Alawi Sultanate

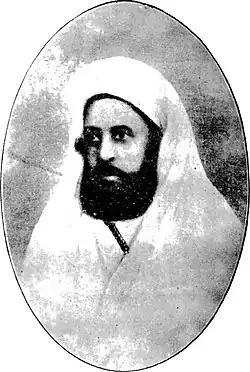
Hassan I in 1873

After Mawlay Isma'il's death, Morocco was plunged into one of its greatest periods of turmoil between 1727 and 1757, with Isma'il's sons fighting for control of the sultanate and never holding onto power for long. Isma'il had left hundreds of sons who were theoretically eligible for the throne. Conflict between his sons was compounded by rebellions against the heavily taxing and autocratic government which Isma'il had previously imposed. Furthermore, the "Abid" of Isma'il's reign came to wield enormous power and were able to install or depose sultans according to their interests throughout this period, though they also had to compete with the "guich" tribes and some of the Amazigh (Berber) tribes. Meknes remained the capital and the scene of most of these political changes, but Fez was also a key player. Ahmad adh-Dhahabi was the first to succeed his father but was immediately contested and ruled twice only briefly before his death in 1729, with his brother Abd al-Malik ruling in between his reigns in 1728. After this his brother Abdallah ruled for most of the period between 1729 and 1757 but was deposed four times. Abdallah was initially supported by the "Abid" but eventually made enemies of them after 1733. Eventually he was able to gain advantage over them by forming an alliance with the Amazigh tribe of Ait Idrasin, the Oudaya "guich" tribe, and the leaders of Fez (whom he alienated early on but later reconciled with). This alliance steadily wore down the "Abid"s power and paved the way for their submission in the later part of the 18th century.